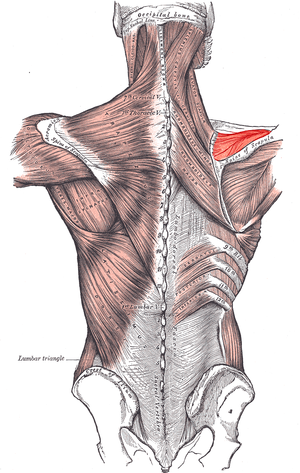
Supraspinatus
Posteriort view af musklerne der forbinder den øvre ekstremitet til den vertebrale columna. Supraspinatus er markeret med rødt til højre, mens den er dække af andre muskler til venstre
Supraspinatus er en relativt lille muskel på den øvre ryg, der løber fra supraspinatous fossa superiort til scapula til tuberculum majus humeri på overarmsknoglen. Det er en af de fire rotatormanchetmuskler og bevæger armen ud fra kroppen ved skulderen.